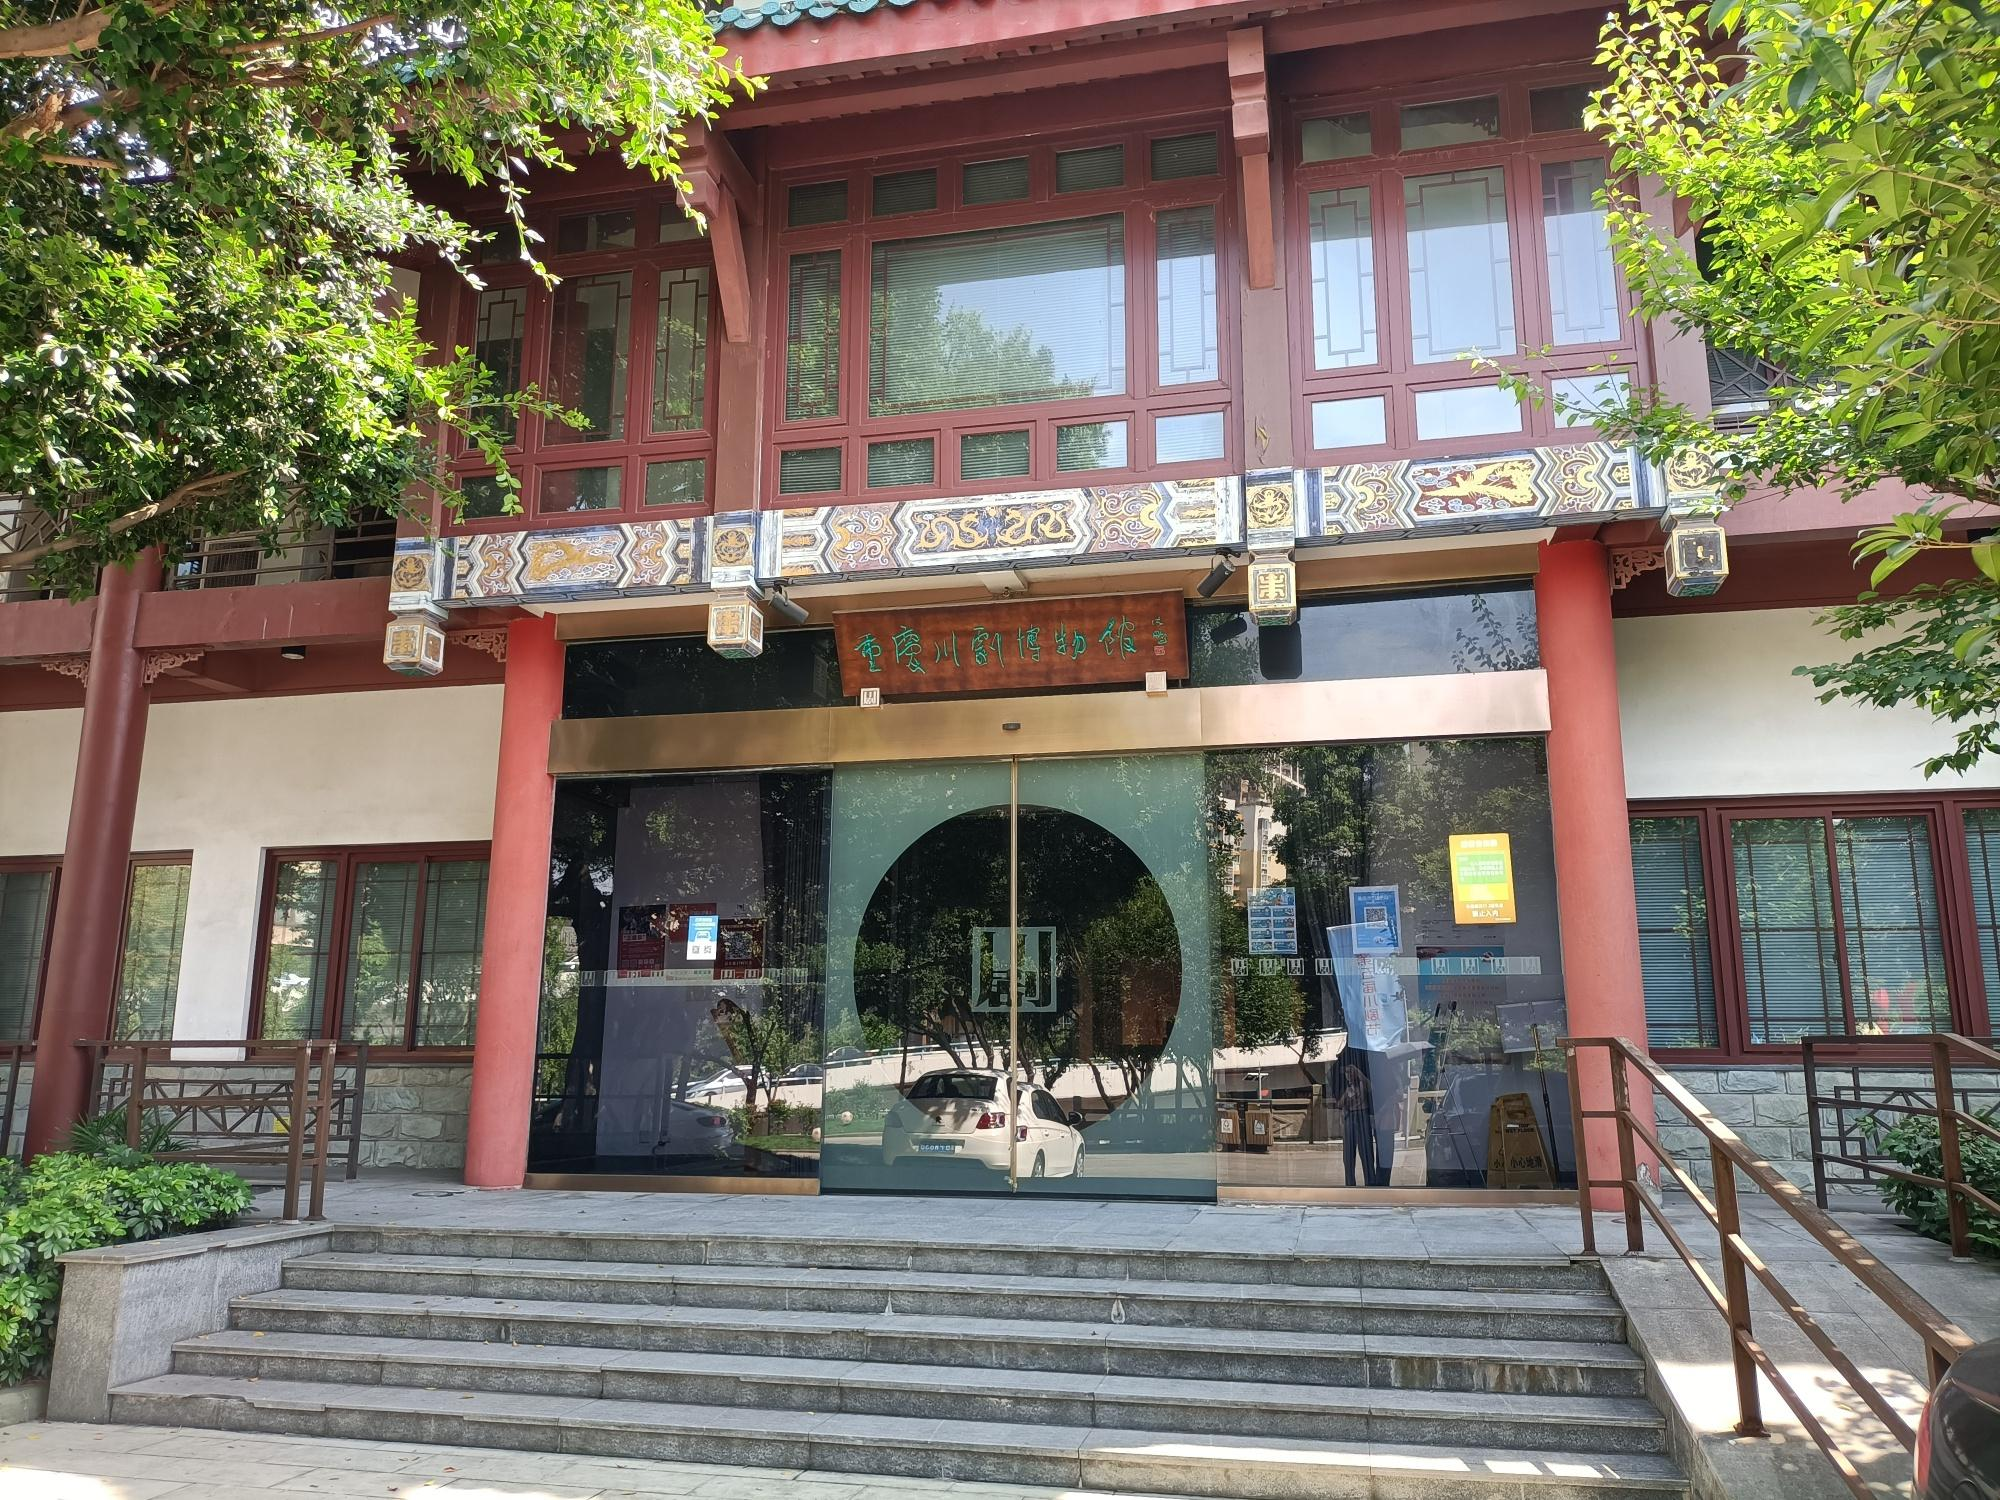
地标名称：重庆川剧博物馆
所在城市：重庆市·渝北区